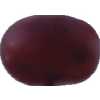
Label: pink_grape